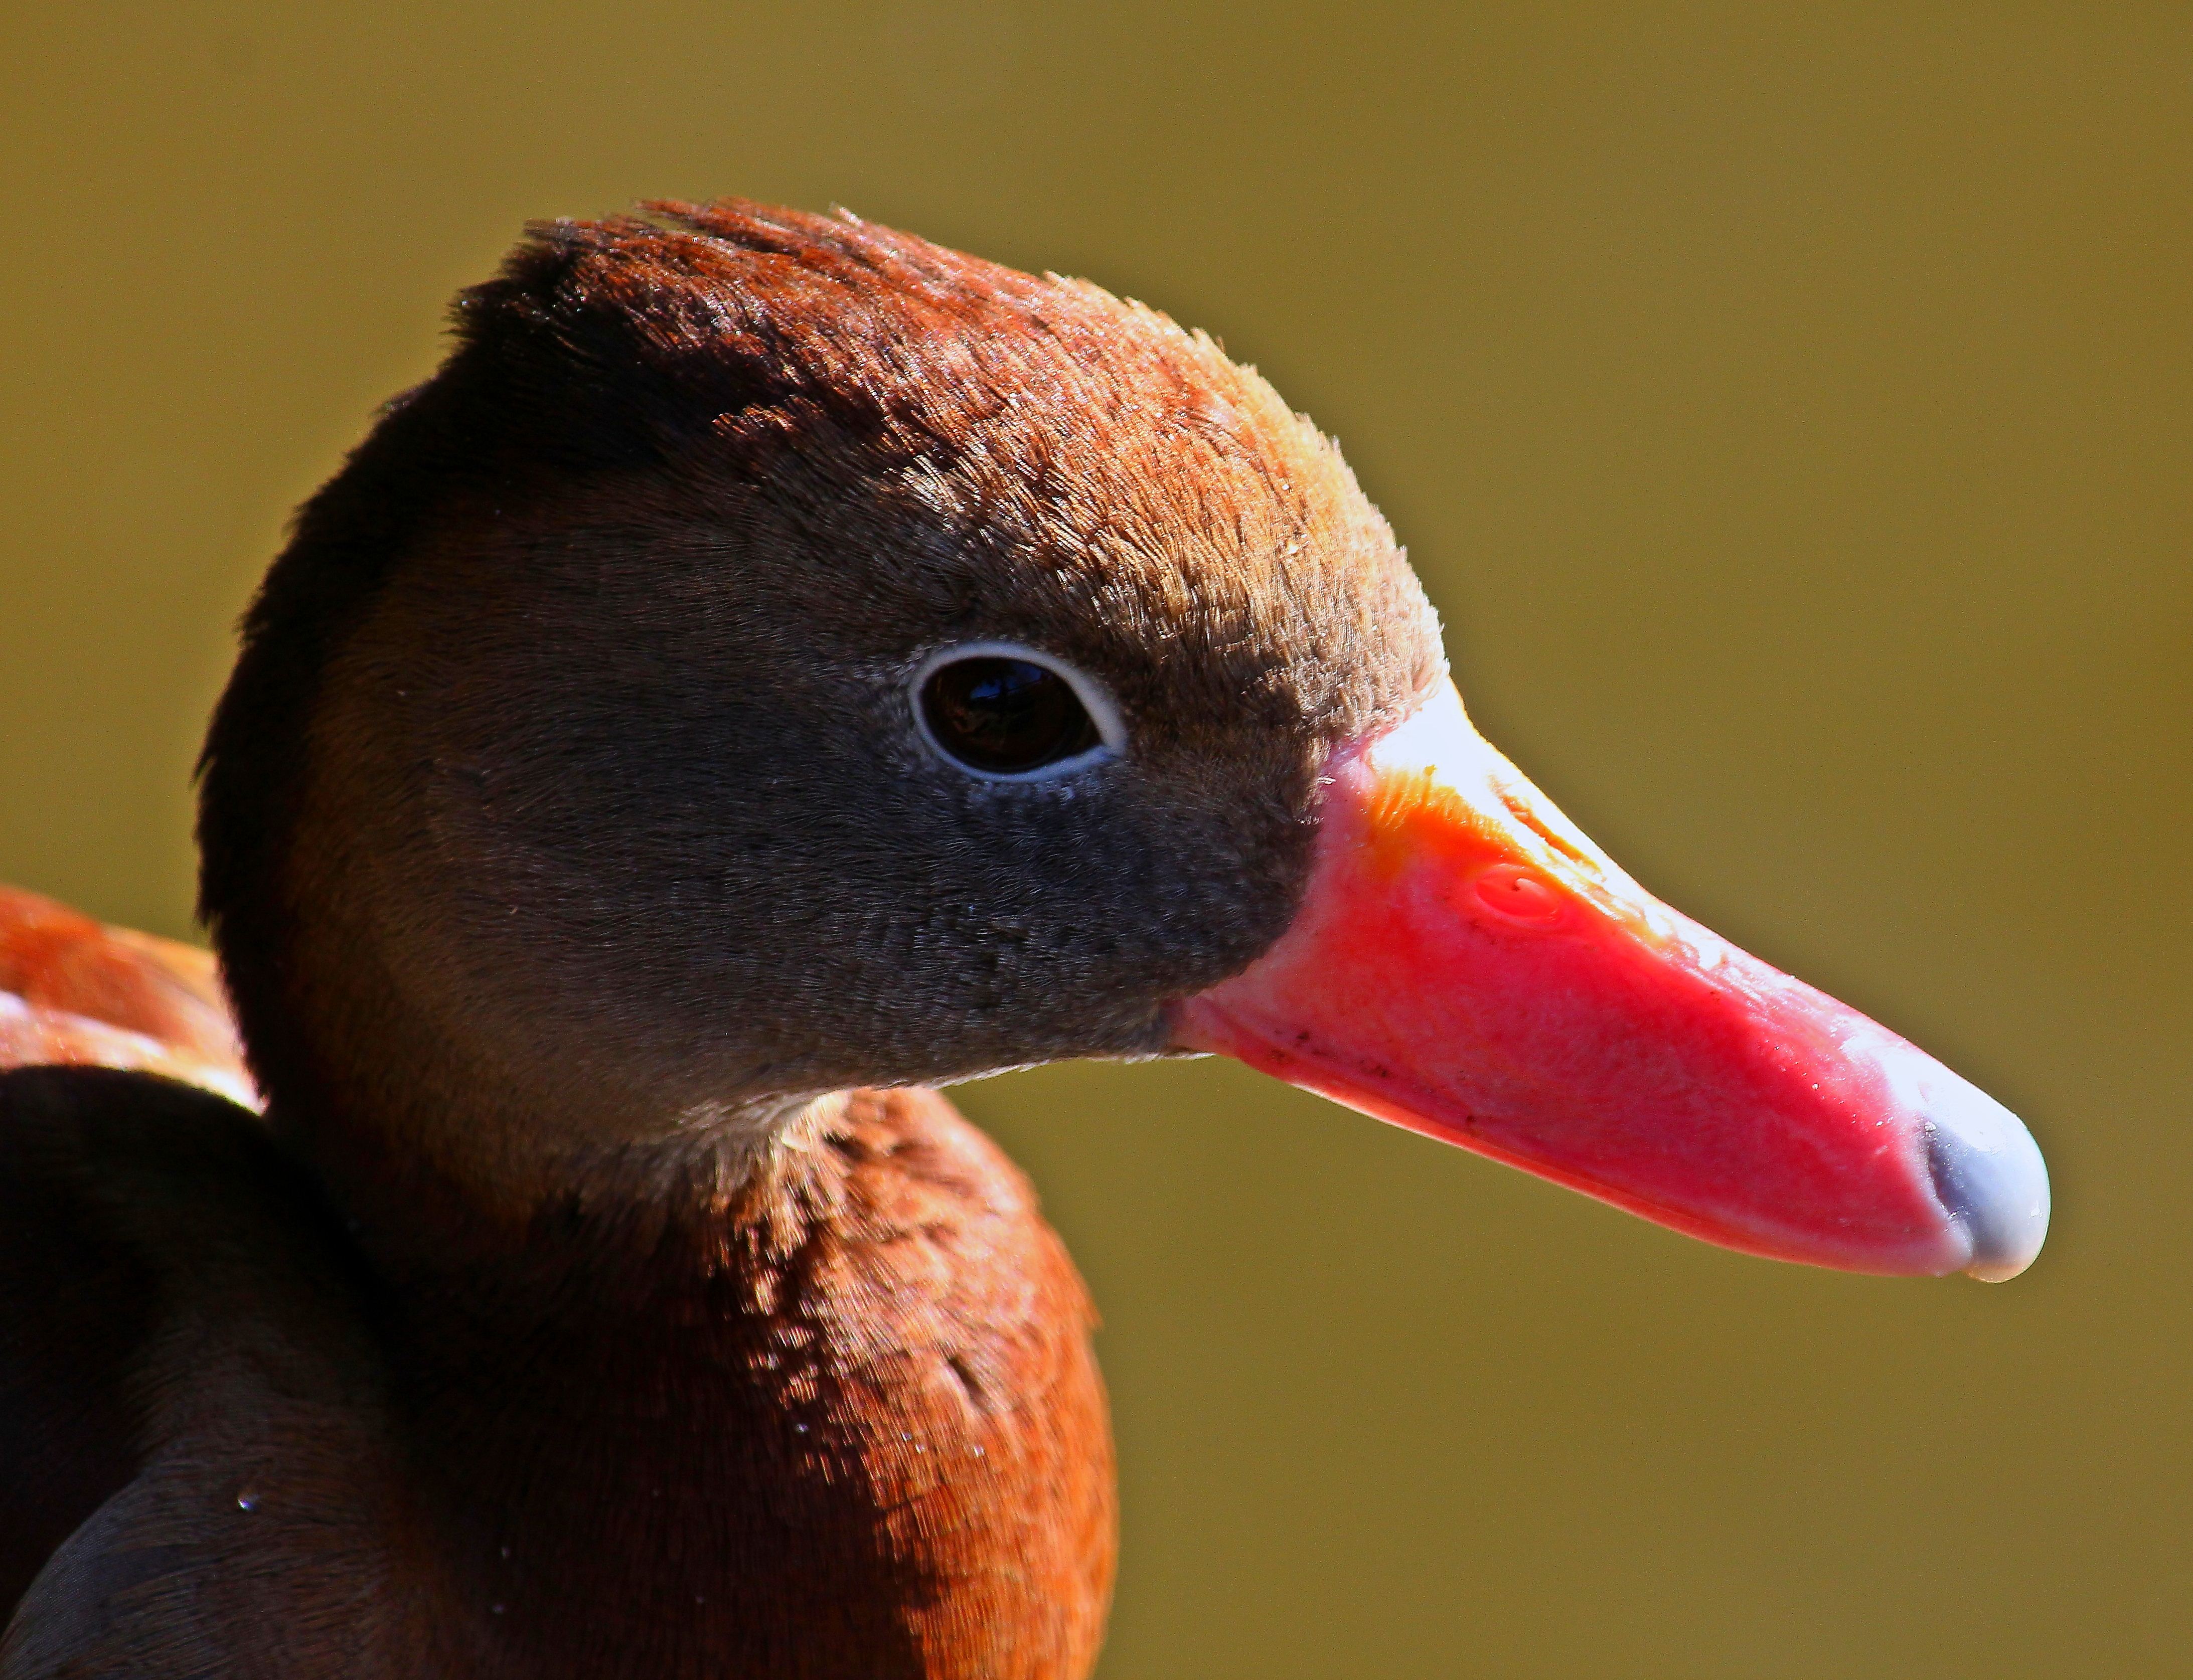
nature, bird, wildlife, beak, macro, fauna, close up, duck, animals, vertebrate, naturaleza, waterfowl, water bird, ggl1, gaby1, animales, canon550d, ducks geese and swans